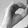
ASL letter: O